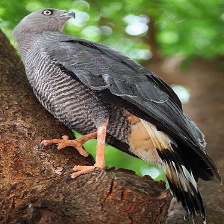
Species: CRANE HAWK
Scientific name: GERANOSPIZA CAERULESCENS